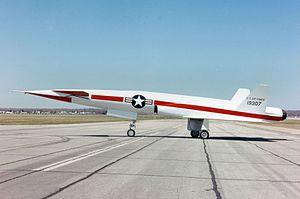
Le SM-64 Navaho est un missile de croisière supersonique intercontinental développé par North American Aviation entre 1946 et 1958. Il combine un étage de fusée et un étage propulsé par un statoréacteur volant à une vitesse un peu inférieure à Mach 3. Le programme, très ambitieux et très coûteux, a été annulé en 1957 avant d'être parvenu au stade opérationnel : le concept de missile de croisière supersonique sur lequel reposait le Navaho était beaucoup moins efficace que celui des missiles balistiques intercontinentaux qui s'étaient développés en parallèle au cours des années 1950. Le programme Navaho a néanmoins permis de mettre au point des techniques avancées dans le domaine des moteurs-fusées et du guidage inertiel qui ont été utilisées avec profit par les missiles et les lanceurs développés par la suite.